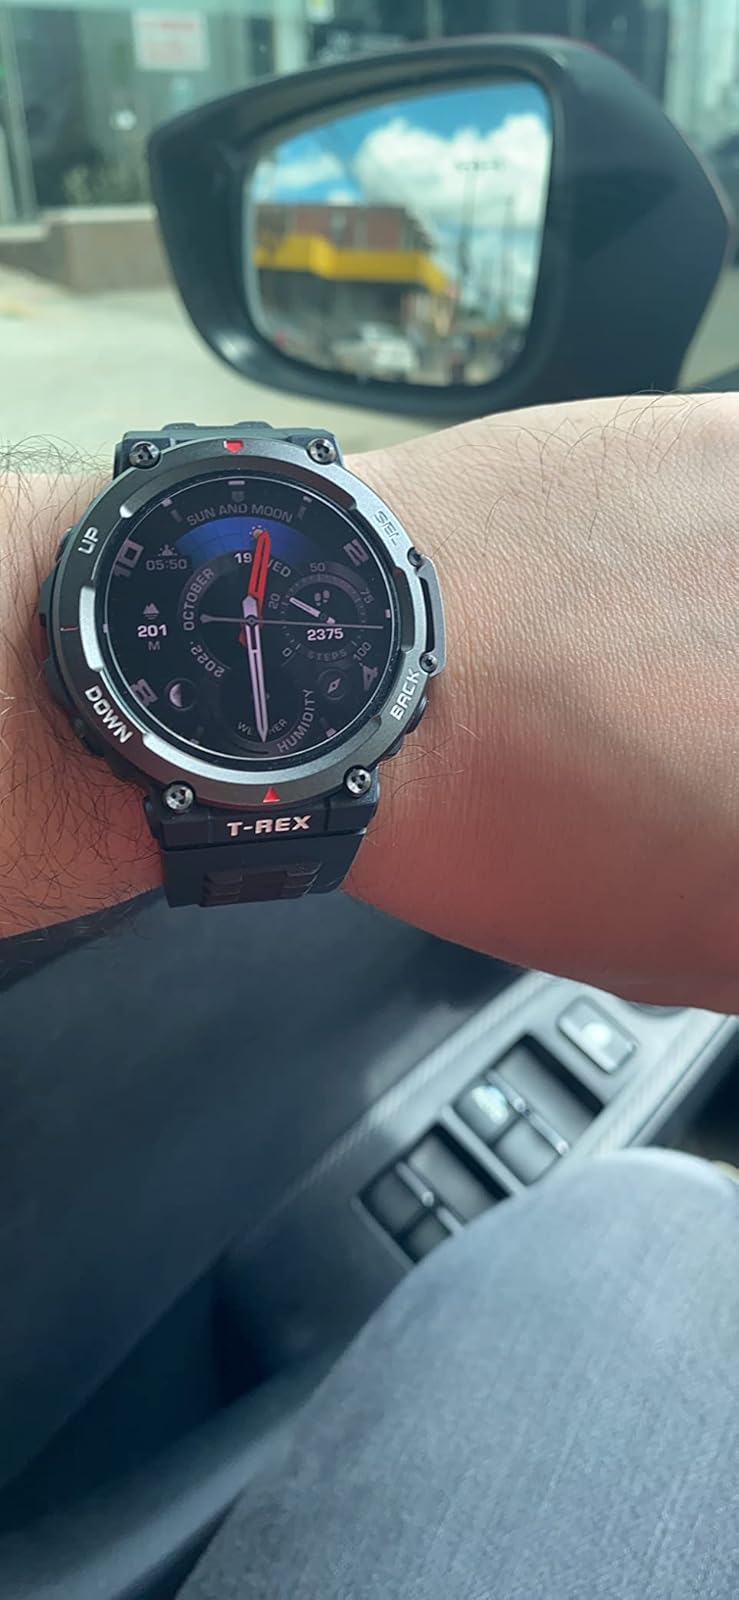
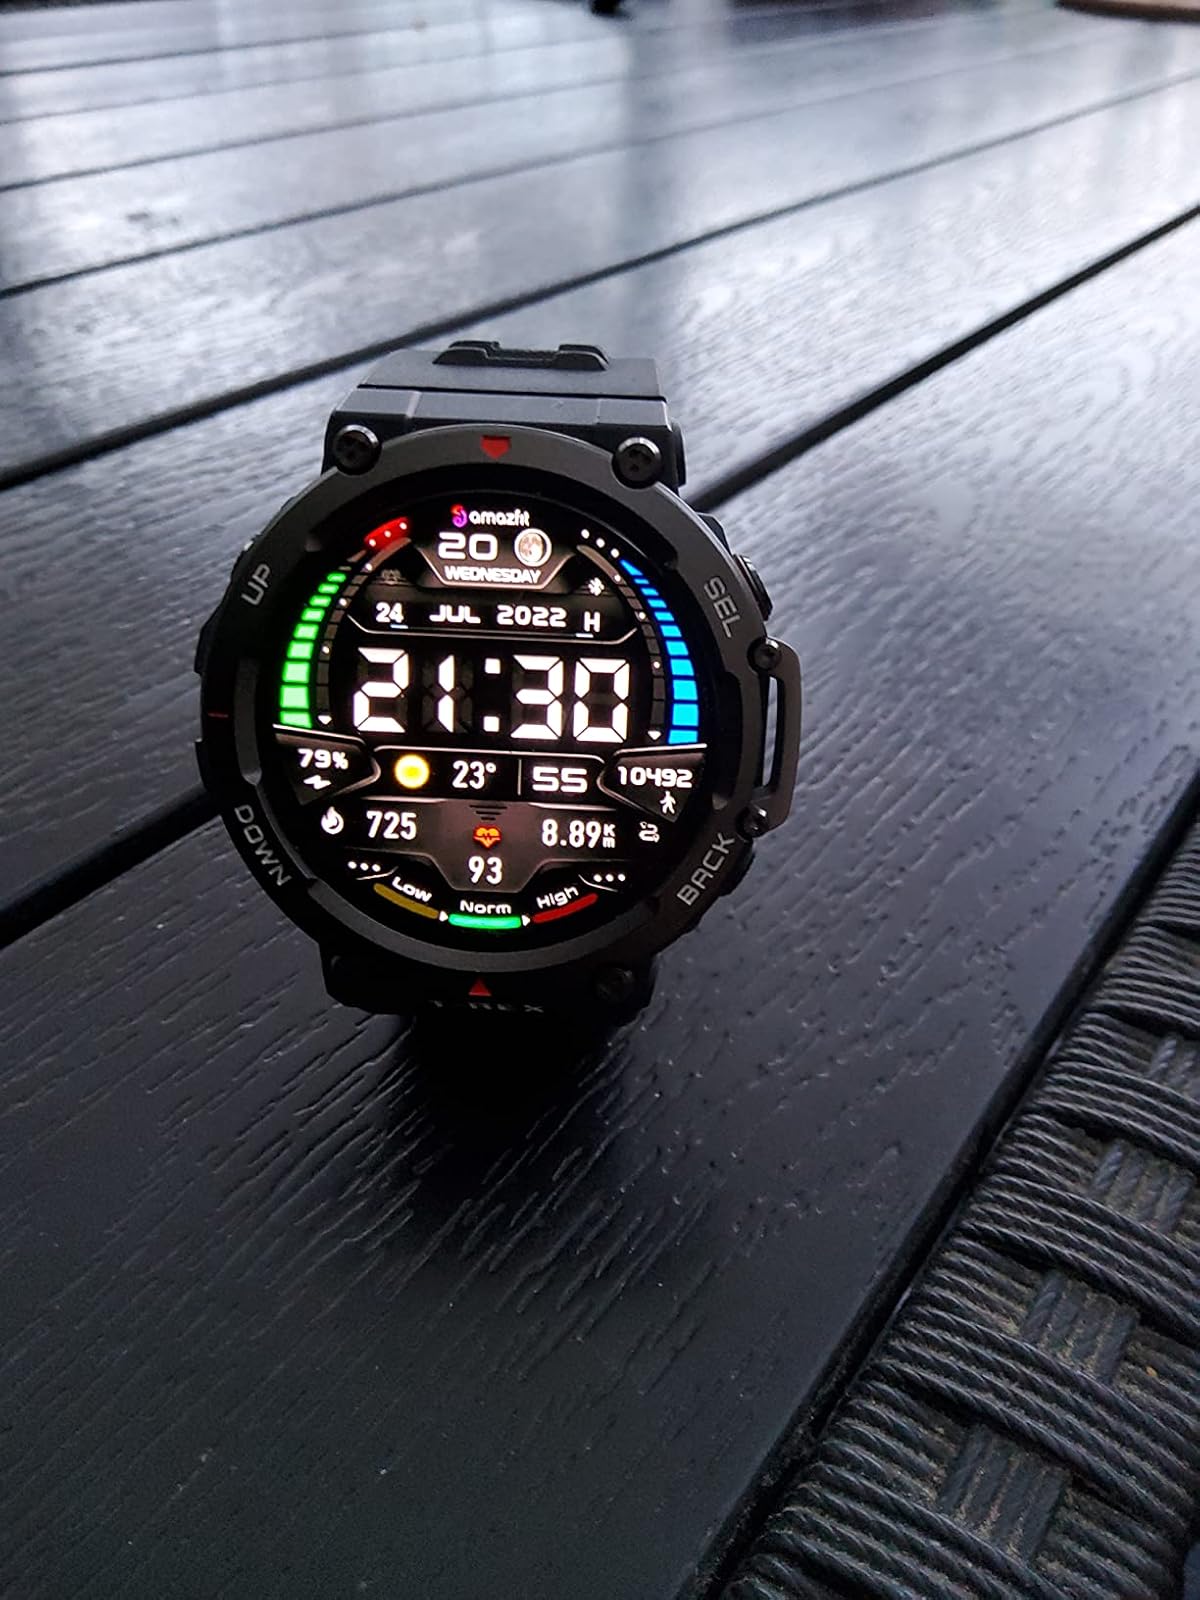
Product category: smartwatch
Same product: yes